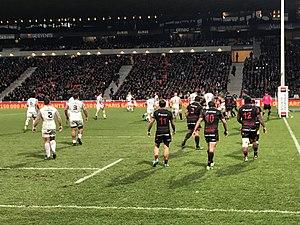
2017-18 Top 14 Lyon vs Toulouse.
Cette page présente la saison 2017-2018 du Lyon olympique universitaire en Top 14 et en Challenge européen.